Scheduled monuments in Midlothian

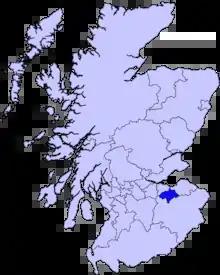
Midlothian shown within Scotland

A scheduled monument in Scotland is a nationally important archaeological site or monument which is given legal protection by being placed on a list (or "schedule") maintained by Historic Environment Scotland. The aim of scheduling is to preserve the country's most significant sites and monuments as far as possible in the form in which they have been inherited.